Monica Bellucci

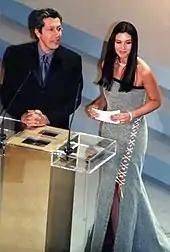
Bellucci and film director Alain Chabat at the 2001 César Awards

In 2000, Bellucci caught the attention of American audiences with her first English-language lead role in Hopkins' "Under Suspicion", in which she starred opposite Morgan Freeman and Gene Hackman. Hopkins cast Bellucci after watching her performance in "The Apartment" and retained her ideas to create the character Chantal Hearst. Garth Pearce, writing in "The Times", noted her improved spoken English. "Under Suspicion" was selected as one of the 2000 Cannes Film Festival's closing films, marking her red-carpet debut at the annual event. After the film's release, Freeman said: "It's all there in her eyes. She has this quality that reminds me of Jeanne Moreau. There is a sense of having been there, that she's had a life." "Variety" listed Bellucci among "the ten young actresses to keep an eye on".